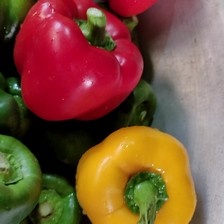
Label: capsicum